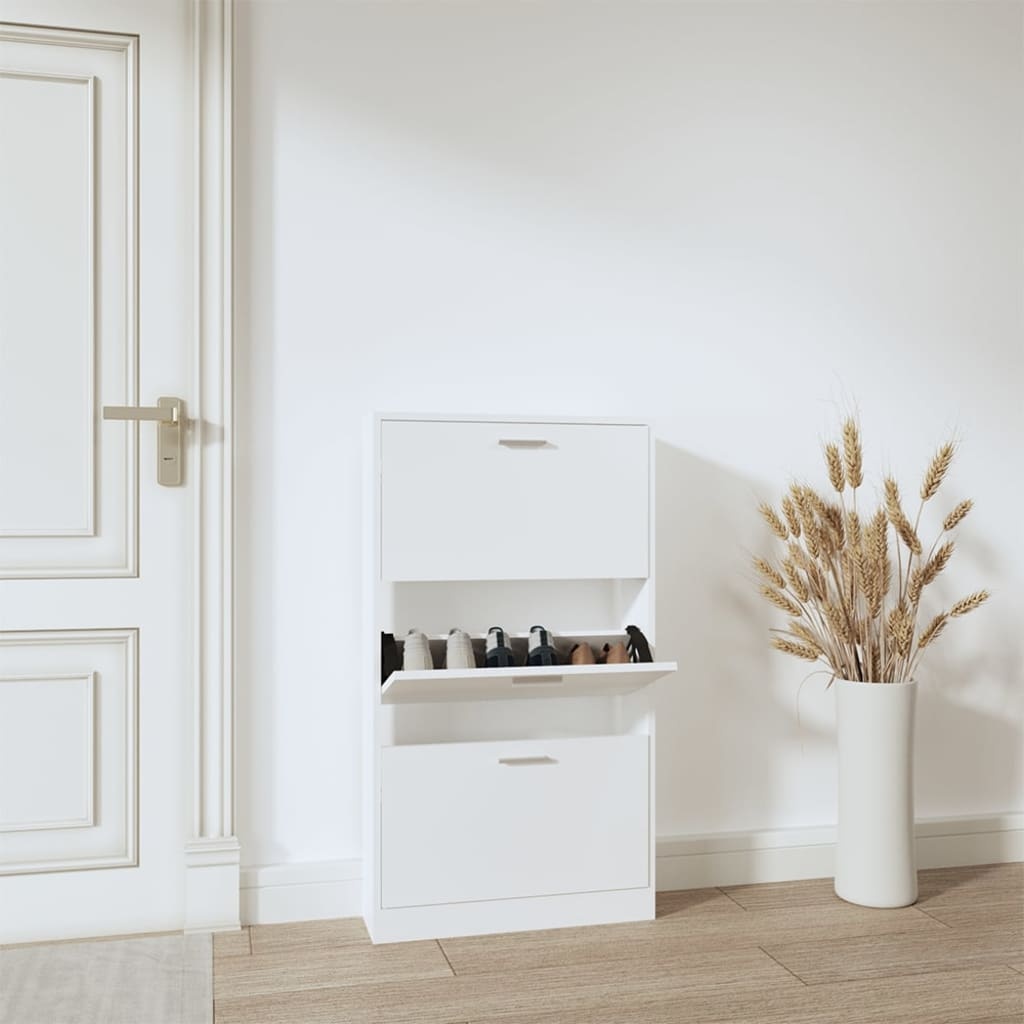
vidaXL Armoire à chaussures Blanc 59x17x108 cm Bois d'ingénierie
Cette armoire à chaussures, au design moderne et élégant, est un excellent meuble pour ranger vos chaussures de manière organisée. Elle convient à l'entrée, au couloir, au salon, à la chambre à coucher et à d'autres endroits où vous souhaitez la placer. Matériau durable : le bois d'ingénierie est d'une qualité exceptionnelle avec une surface lisse et présente également résistance, stabilité et résistance à l'humidité.Grand espace de rangement : cette étagère à chaussures dispose de 3 tiroirs, offrant suffisamment d'espace pour garder vos chaussures à portée de main et bien organisées.Conception de tiroirs rabattables : grâce à sa conception de tiroirs rabattables, cette armoire de rangement pour chaussures est facile à ouvrir et à fermer. Remarque :Chaque produit est livré avec un manuel de montage dans la boîte pour un montage facile. Attention :Afin d'éviter qu'il ne bascule, ce produit doit être utilisé avec le dispositif de fixation murale fourni Couleur : blanc Matériau : bois d'ingénierie Dimensions : 59 x 17 x 108 cm (l x P x H) Hauteur du tiroir : 31,5 cm Taille du tiroir : 51,5 x 9,5 cm (L x l) Legal Documents: Vous trouverez ici plus de détails sur la façon d'empêcher vos meubles de basculer
Brand: vidaXL
Category: Home & Garden > Household Supplies > Storage & Organization > Clothing & Closet Storage > Shoe Racks & Organizers > Shoe Organizers